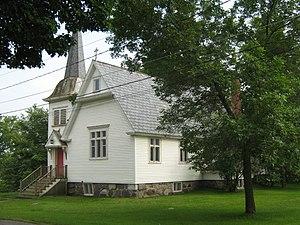
Richford est un town à Franklin County, au Vermont, aux États-Unis, situé le long de la frontière entre le Canada et les États-Unis. La population était de 2 308 au Recensement de 2010.